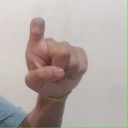
अक्षर: इ